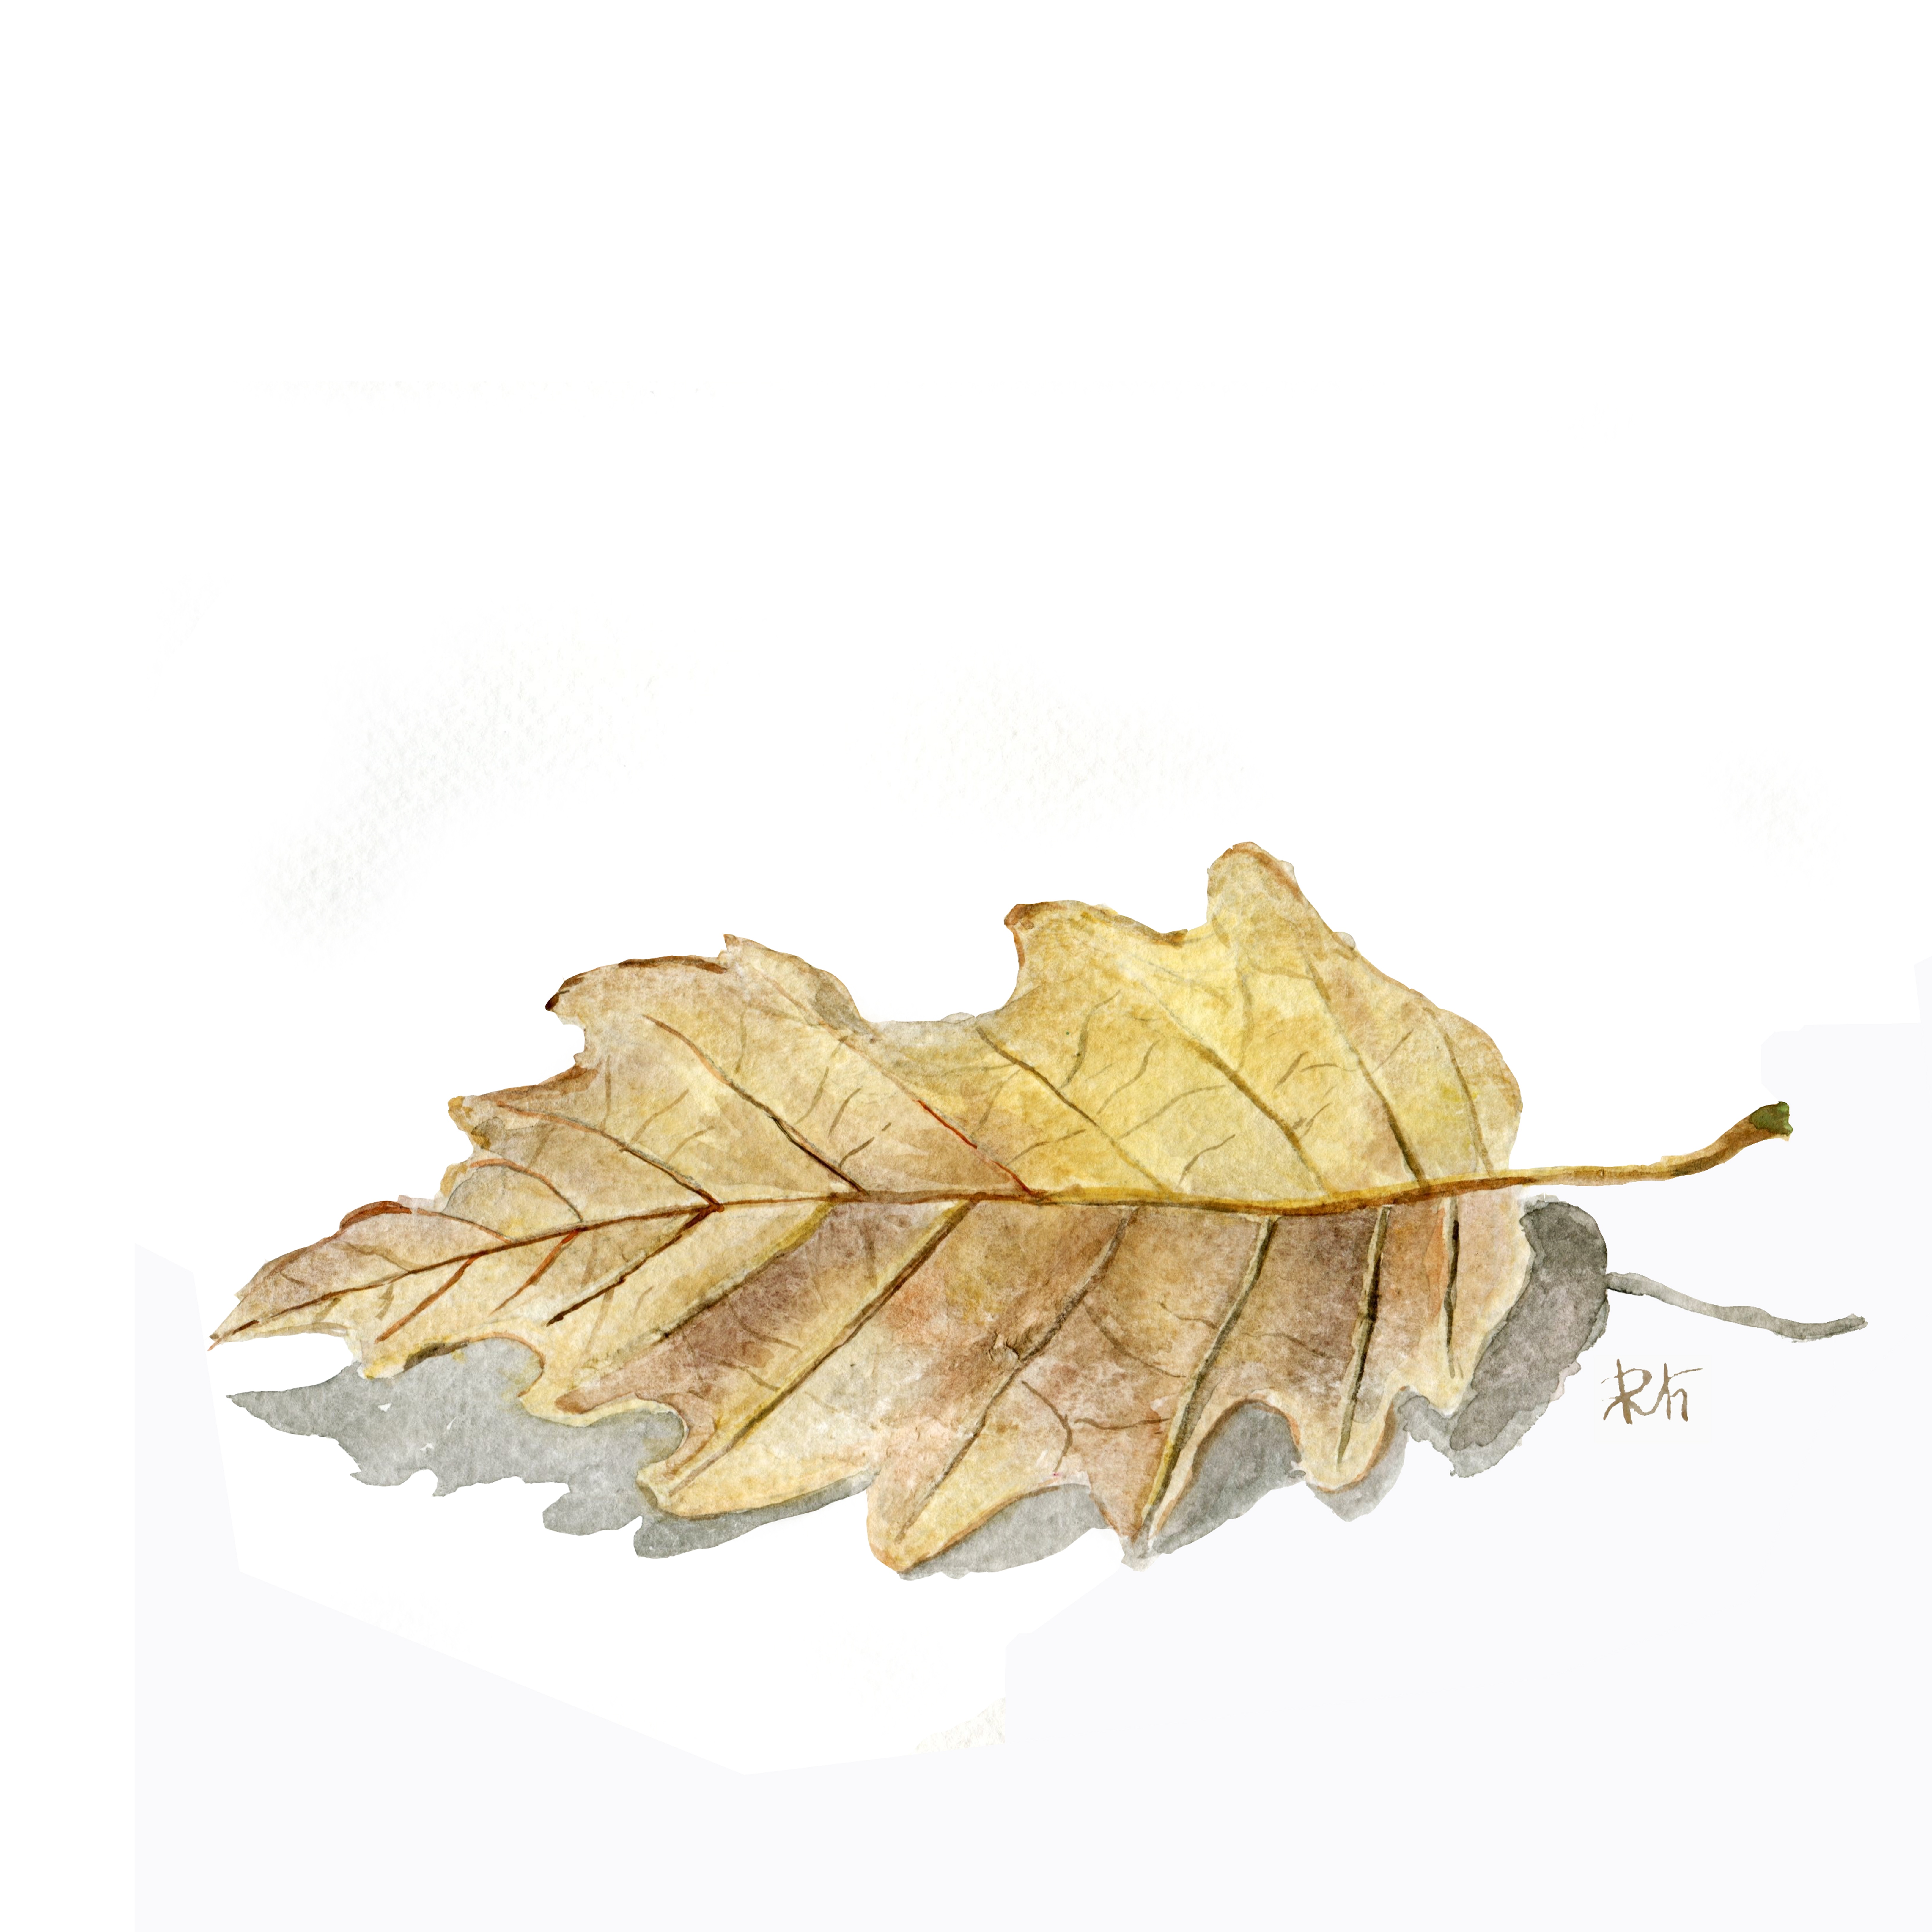
tree, nature, forest, branch, plant, leaf, produce, autumn, maple leaf, watercolor, autumn leaves, flowering plant, grass family, land plant